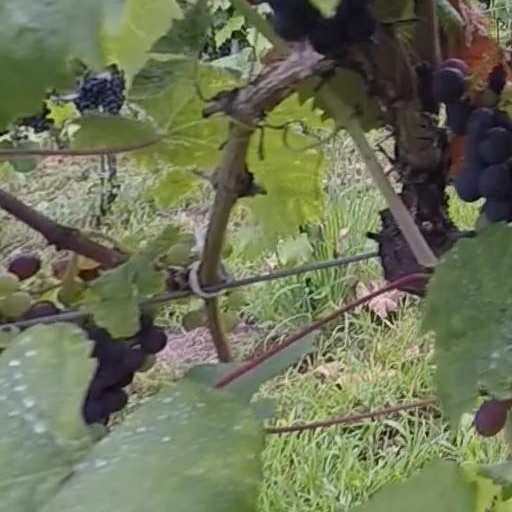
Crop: grape